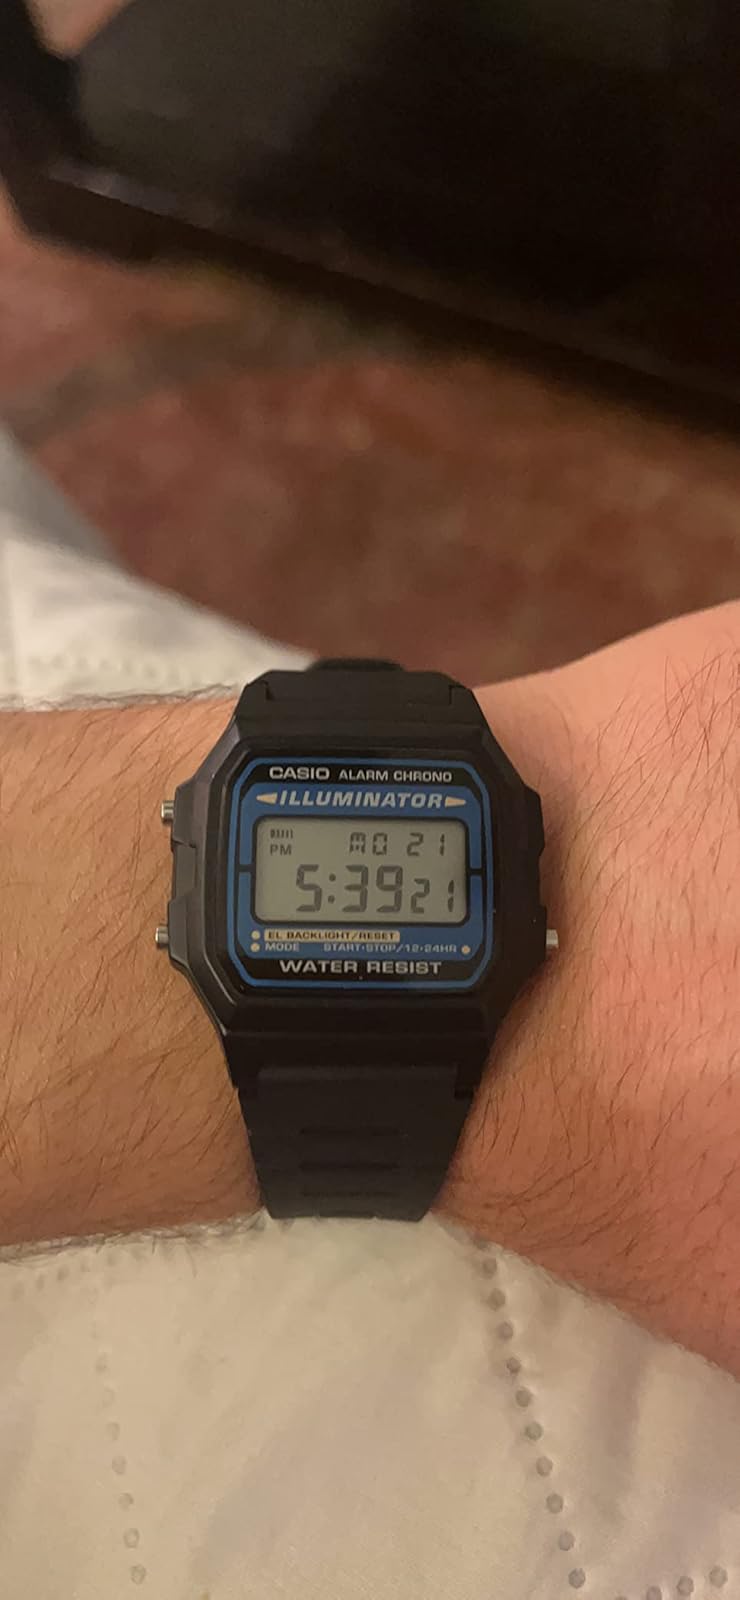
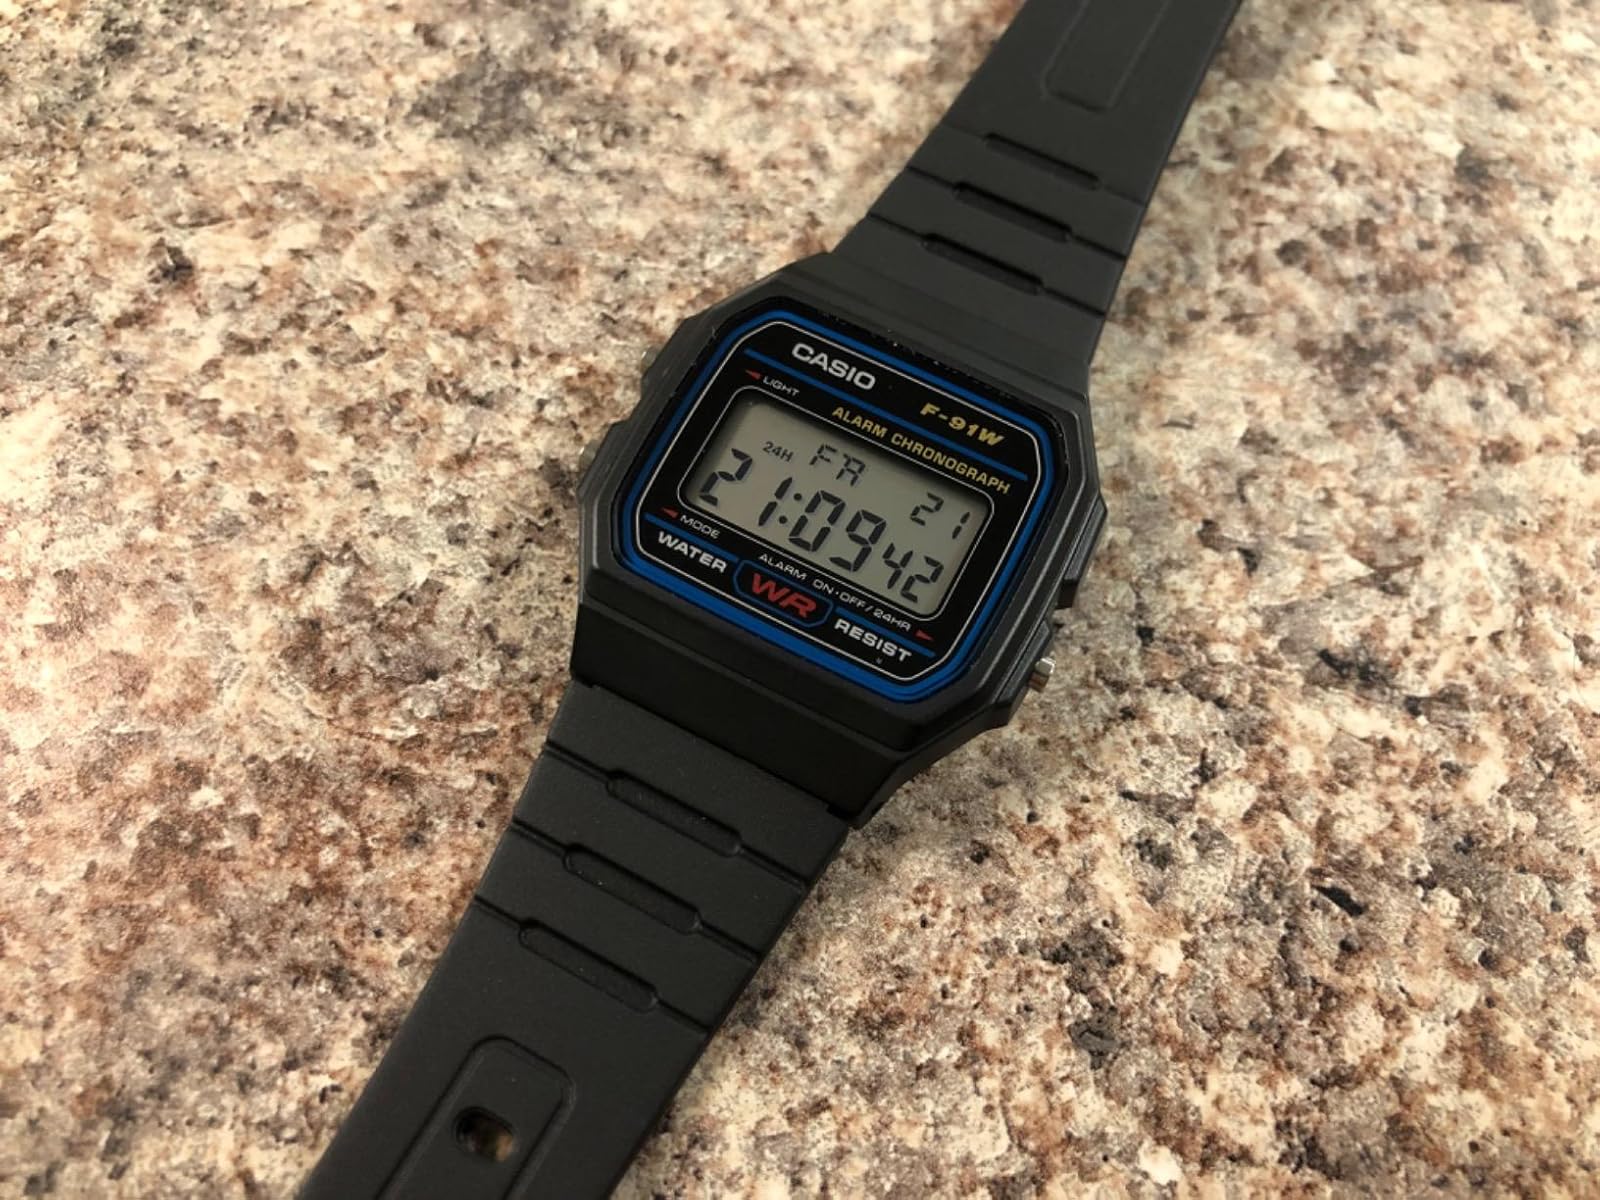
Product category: accessories_watch
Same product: no